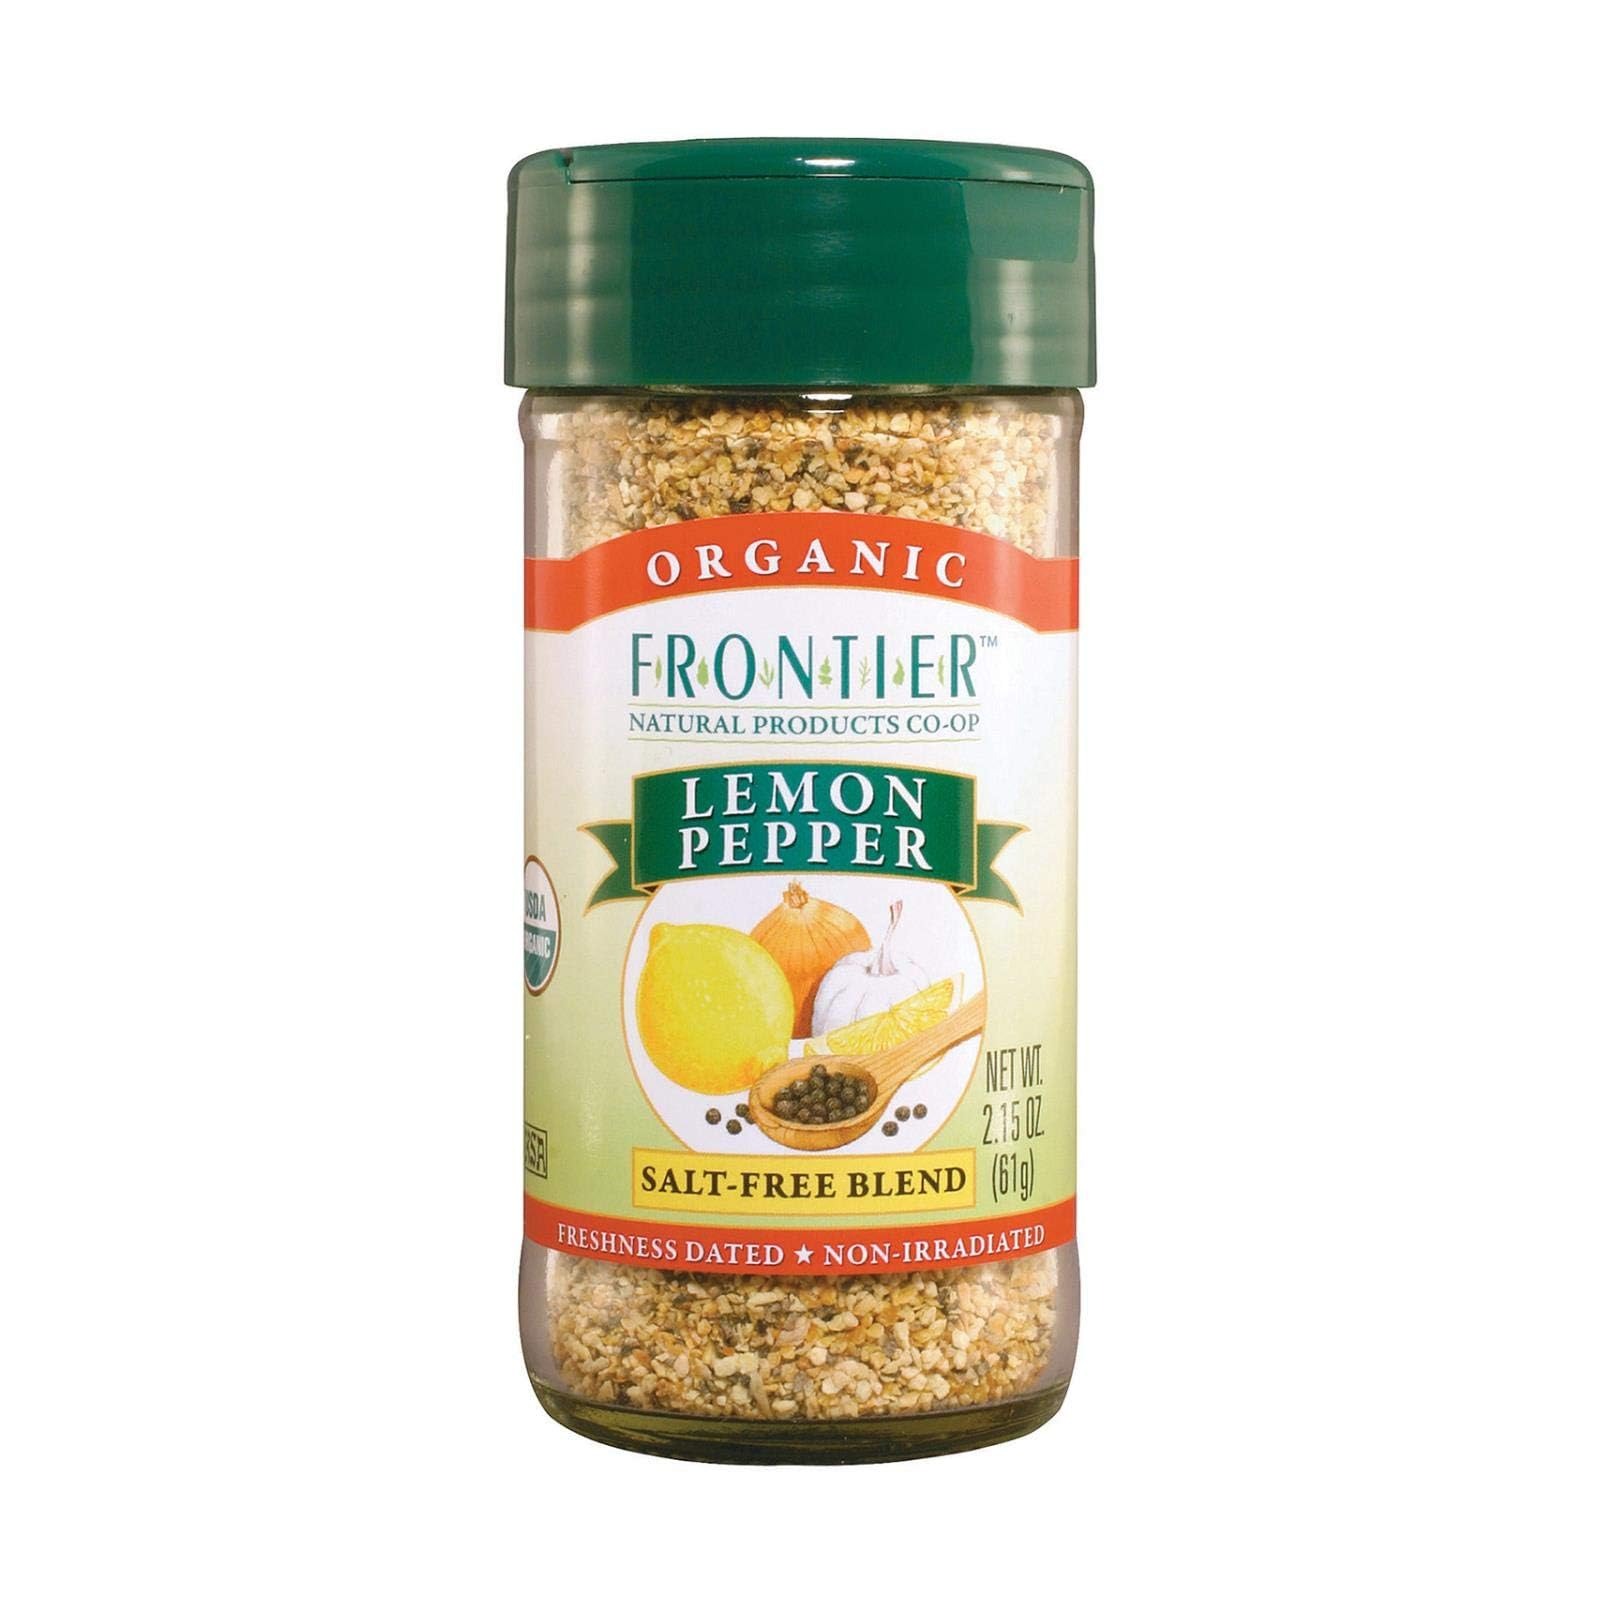
Item Name: Frontier Organic Salt Free Lemon Pepper Seasoning, 2.5 Ounce - 6 per case.6
Value: 15.0
Unit: Ounce

Price: 7.795